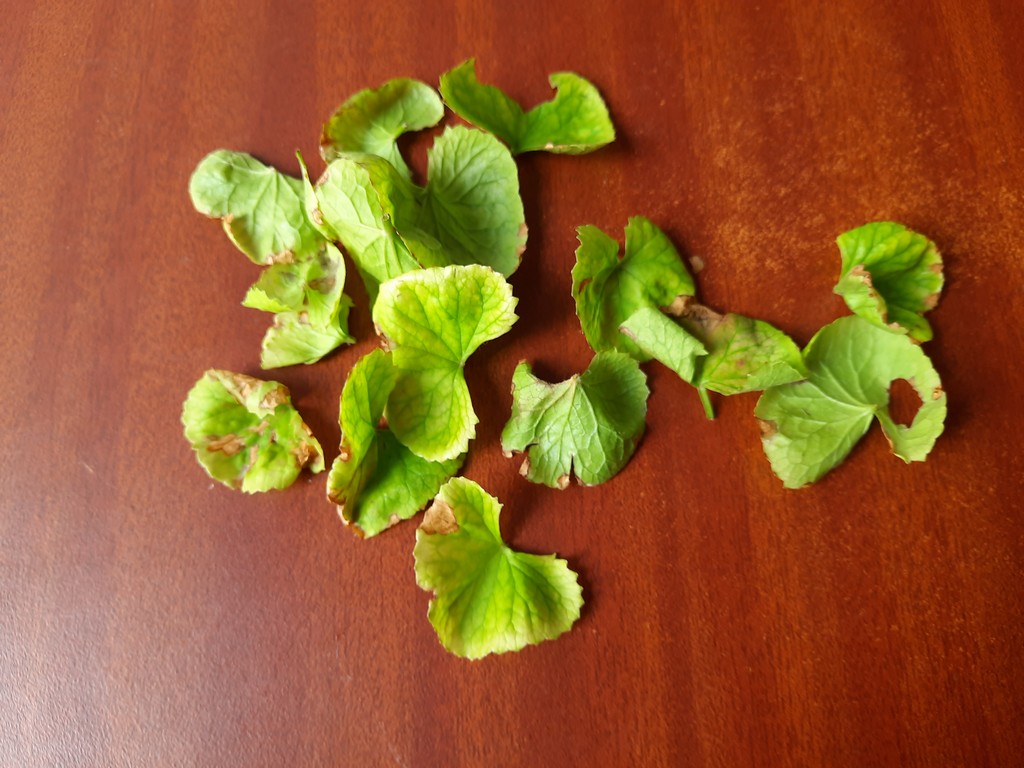
Label: Unhealthy